M. G. Ramachandran

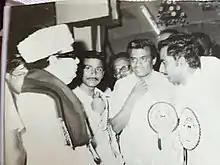
MGR With Sedpatti Muthiah

All India Anna Dravida Munnetra Kazhagam allied with Indian National Congress (Indira) in the 1977 parliamentary election. However, when Janata Party won the election and Morarji Desai became the Prime Minister, Ramachandran extended unconditional support to the Janata party Government. He continued his support to the Charan Singh Government in 1979. After the fall of the Charan Singh government, fresh parliamentary elections were conducted in 1980. Dravida Munnetra Kazhagam struck alliance with INC(I). AIADMK and Janata Party alliance won only 2 seats in Tamil Nadu in that parliamentary election. INC(I) won the election and Indira Gandhi became the Prime Minister.